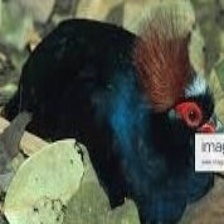
Species: CRESTED WOOD PARTRIDGE
Scientific name: ROLLULUS ROULOUL
ImageNet parent category: partridge